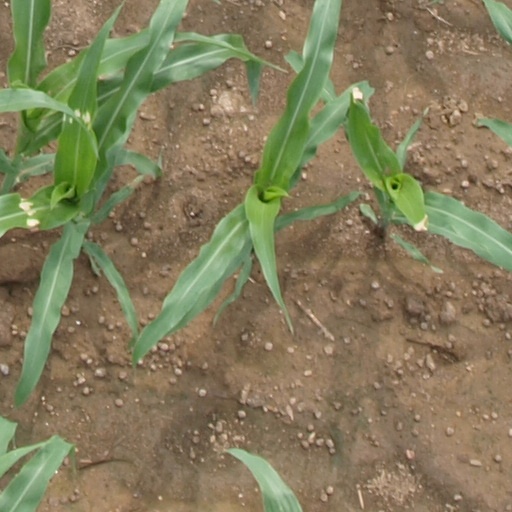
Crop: maize; corn